Committee of Union and Progress

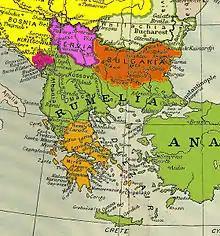
Map of Ottoman Europe (Rumelia) in 1908. The region, then experiencing a low-intensity civil war known as the Macedonian Struggle, was the birthplace of the CUP and its constitutionalist revolution.

Under pressure from the palace, French authorities banned "Meşveret" and deported Rıza and his Unionists in 1896. After settling in Brussels, the Belgian government was also pressured to deport the group a couple years later. A congress in December 1896 saw Murat elected as chairman over Rıza and the headquarters moved to Geneva, causing a schism in the society between Rıza's supporters in Paris and Murat's supporters in Geneva. After the Ottoman Empire's triumph over Greece in 1897 Sultan Abdul Hamid used the prestige he gained from the victory to coax the exiled Young Turks network back into his fold. After expelling Rıza from the CUP, Murat accepted the amnesty offer. A wave of extraditions, more amnesties, and buy-outs, weakened an opposition organization already operating in exile. Though moral was low, Ahmet Rıza, who returned to Paris, was the sole leader of the exiled Young Turks network.